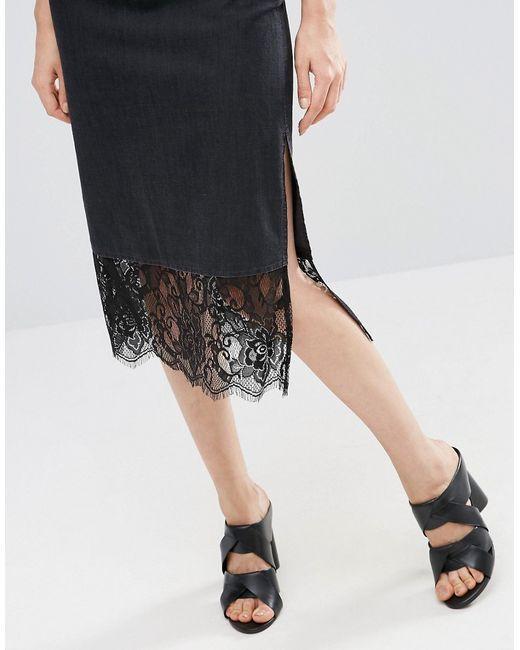
Ein schwarzes, weiches Jeanskleid oder -rock mit Spitzen- und Seitenschlitz-Design gepaart mit Slip-On-Heels, lässig